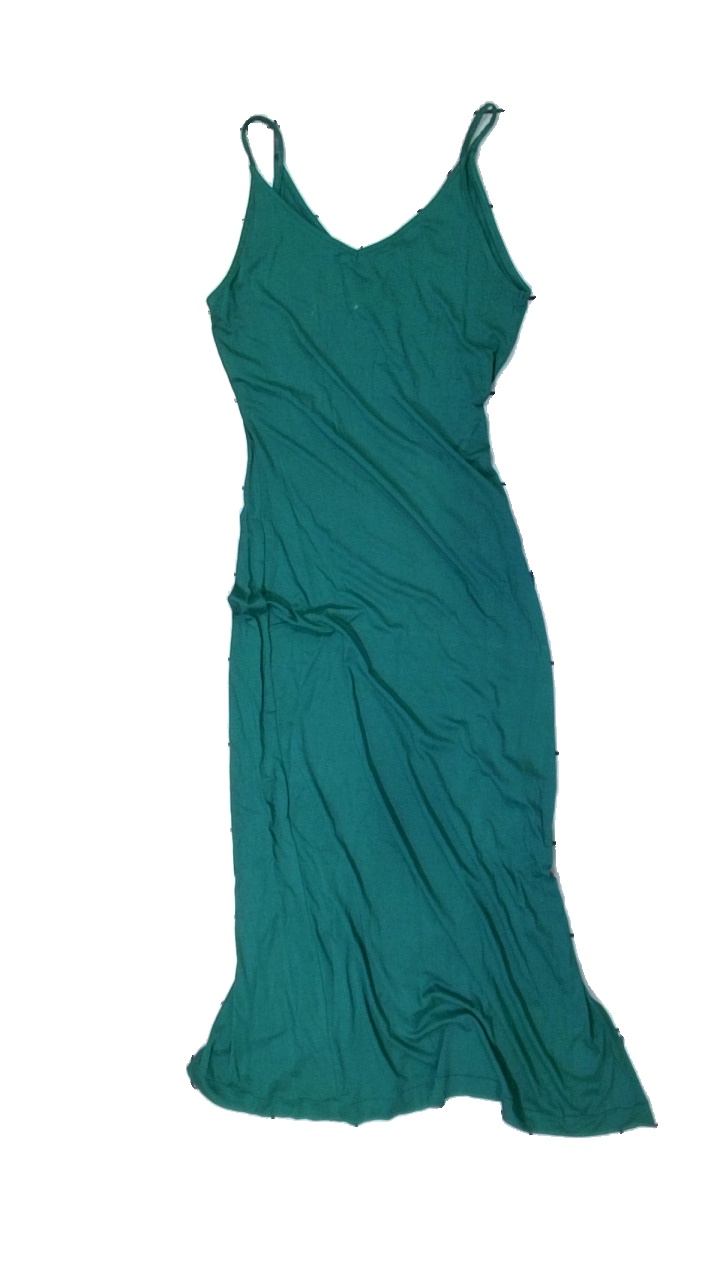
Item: Dress (Ladies)
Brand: Nly Trend
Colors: Green
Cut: Regular
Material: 100% cott
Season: All
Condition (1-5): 3
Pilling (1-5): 4
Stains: Minor
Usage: Export
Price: <50